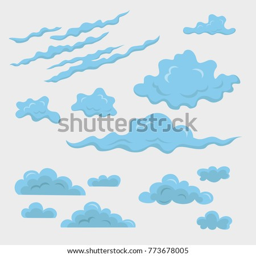
set of different clouds on the white background .